Ivanovice na Hané

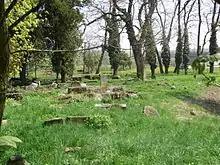
Jewish cemetery

The main landmark of the town is the Church of Saint Andrew. The Renaissance-Baroque church from the 16th and 18th centuries was built on Gothic base. The bell tower with Baroque sculptures was added in 1759.